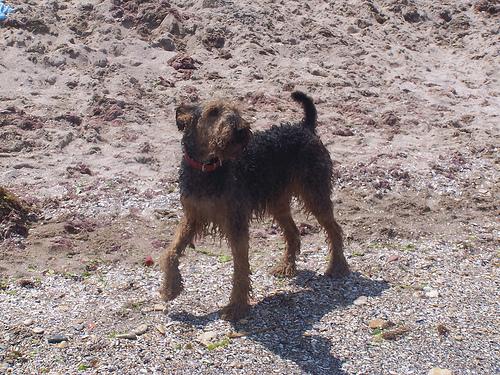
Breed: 200-n000008-Airedale